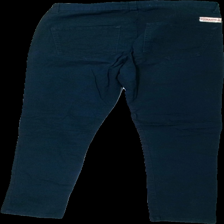
View: back
Type: Trousers
Category: Ladies
Brand: Not in the list
Brand text on label: sebago
Colors: Blue
Material: 100% cotton
Cut: Regular
Season: All
Damage location: top left
Damage 2 location: top right
Damage 3 location: top center
Price range: 50-100
Recommended usage: Reuse
Description: blå byxor, håriga